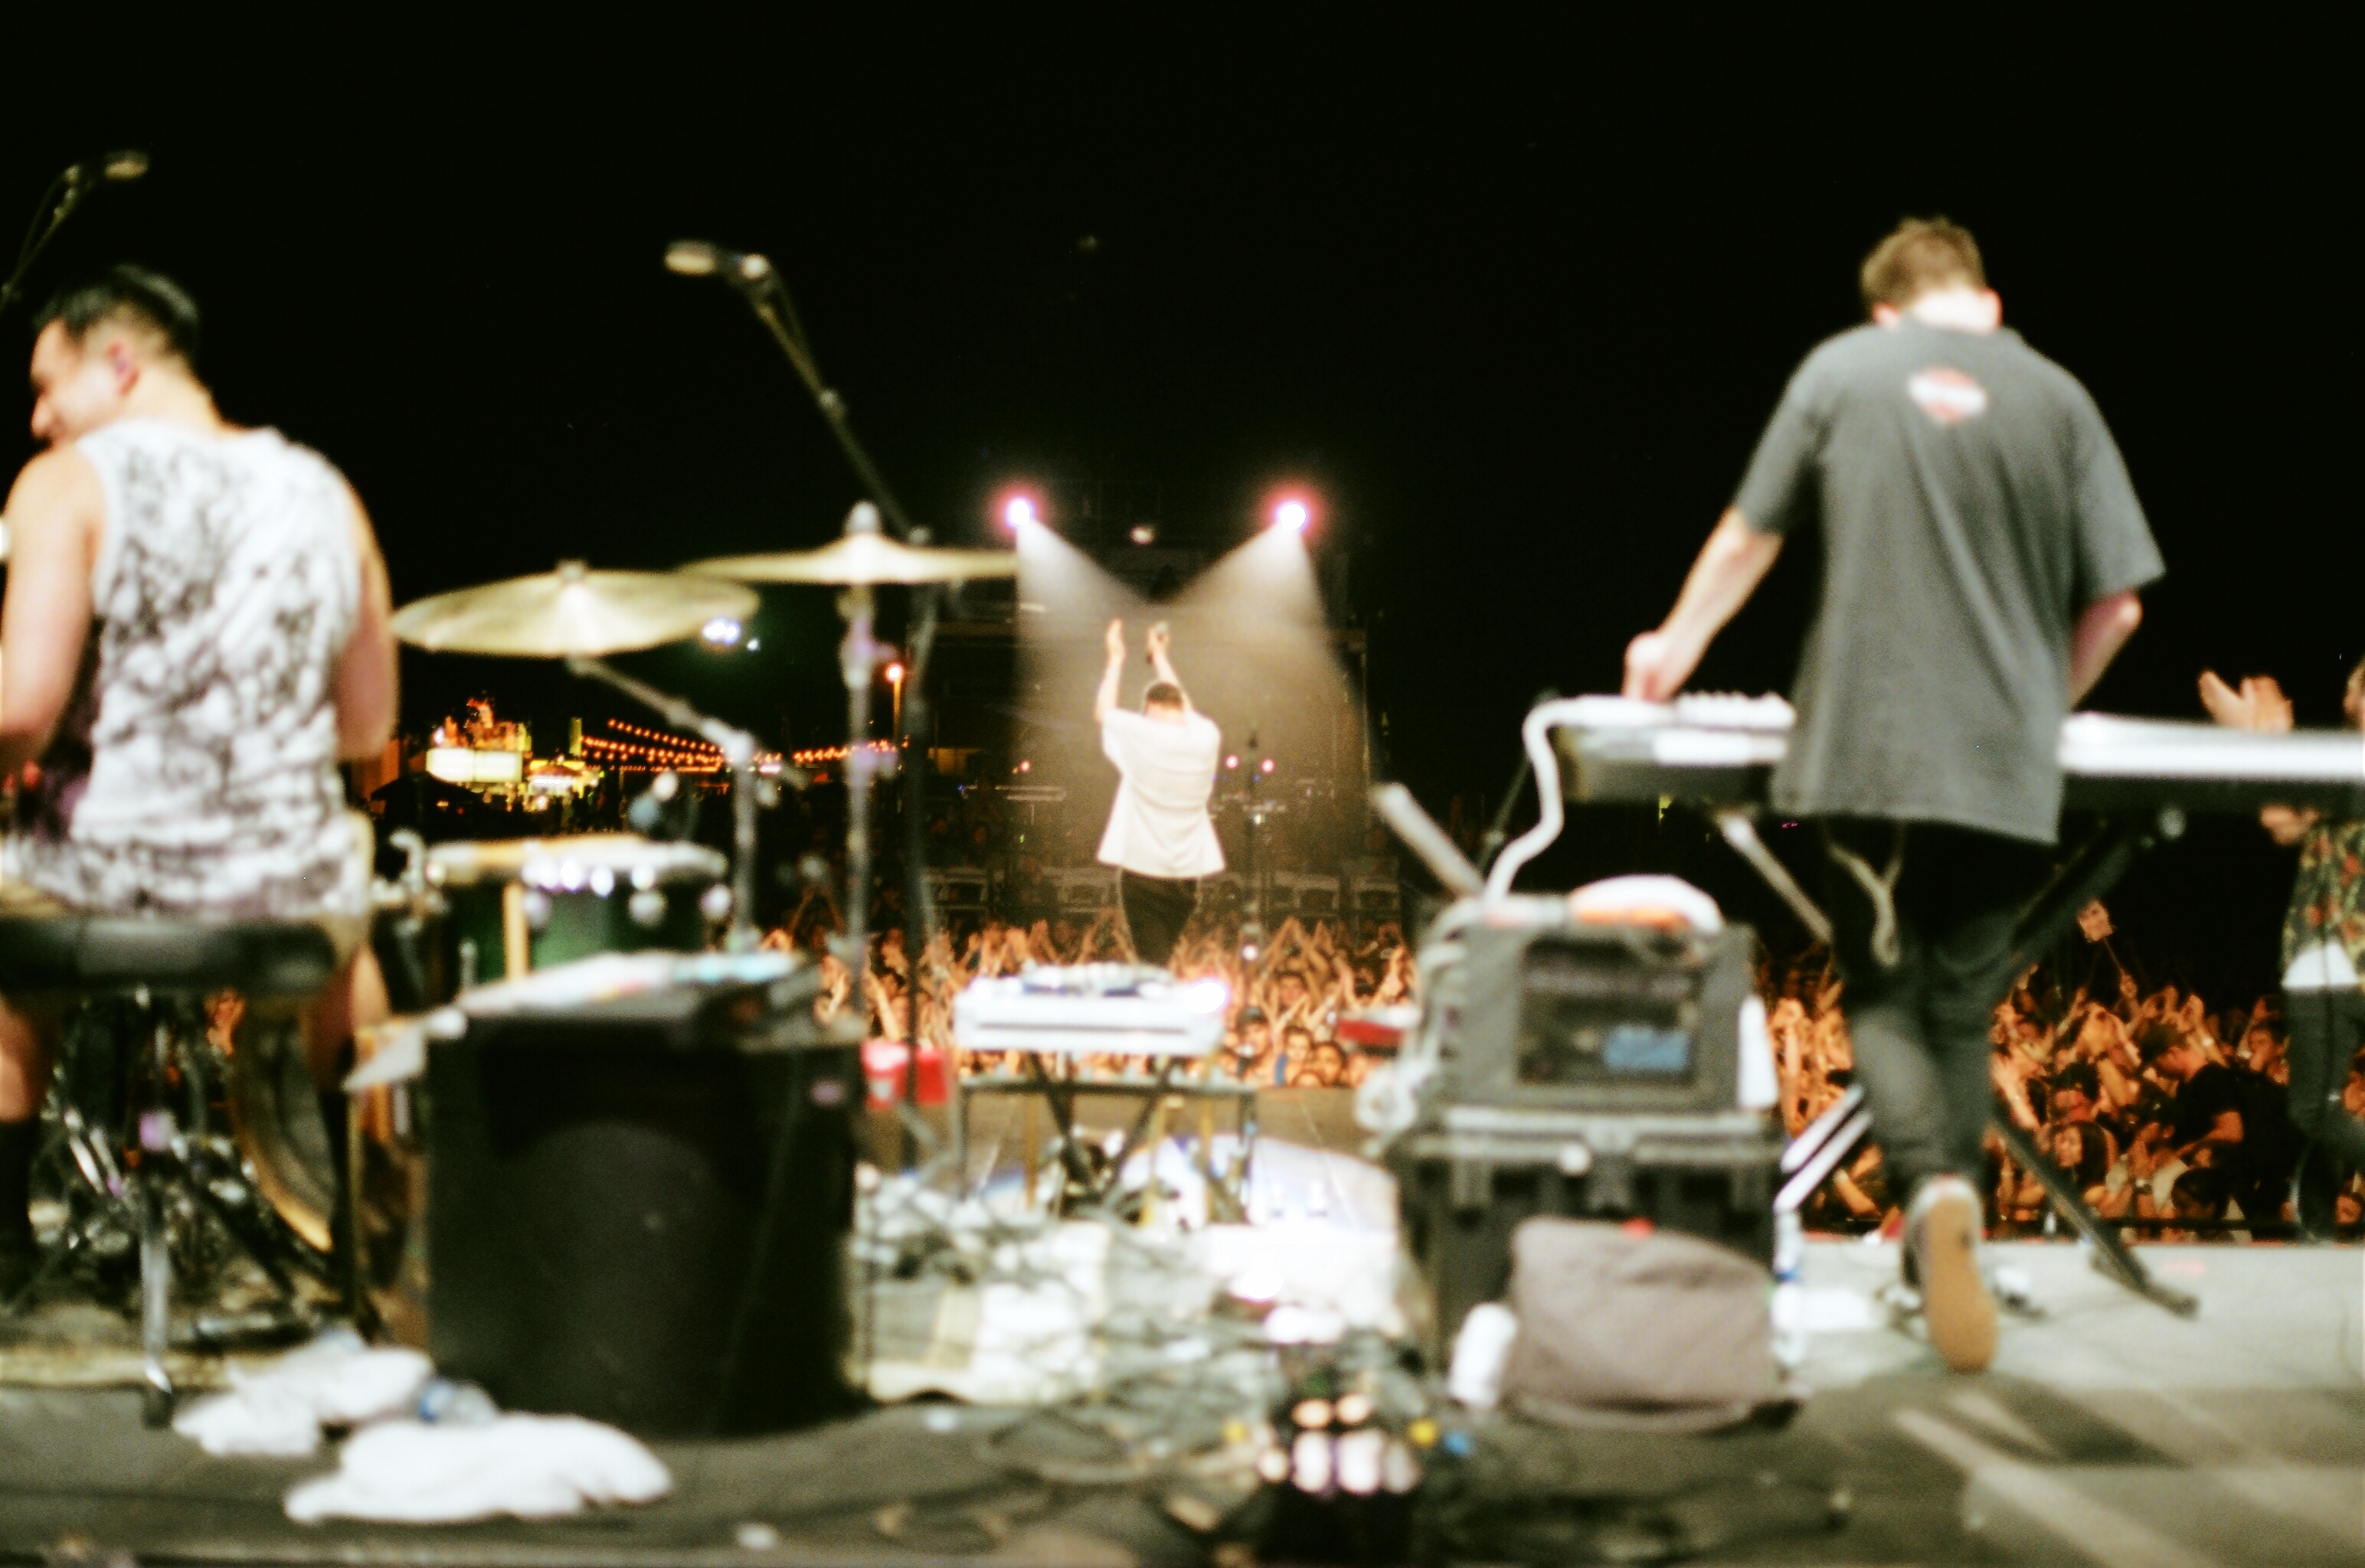
music, concert, musician, drum, musical instrument, percussion, performance art, percussionist, stage, performance, drums, drummer, performing arts, musical ensemble, skin head percussion instrument, tom tom drum, musical instrument accessory, session musician